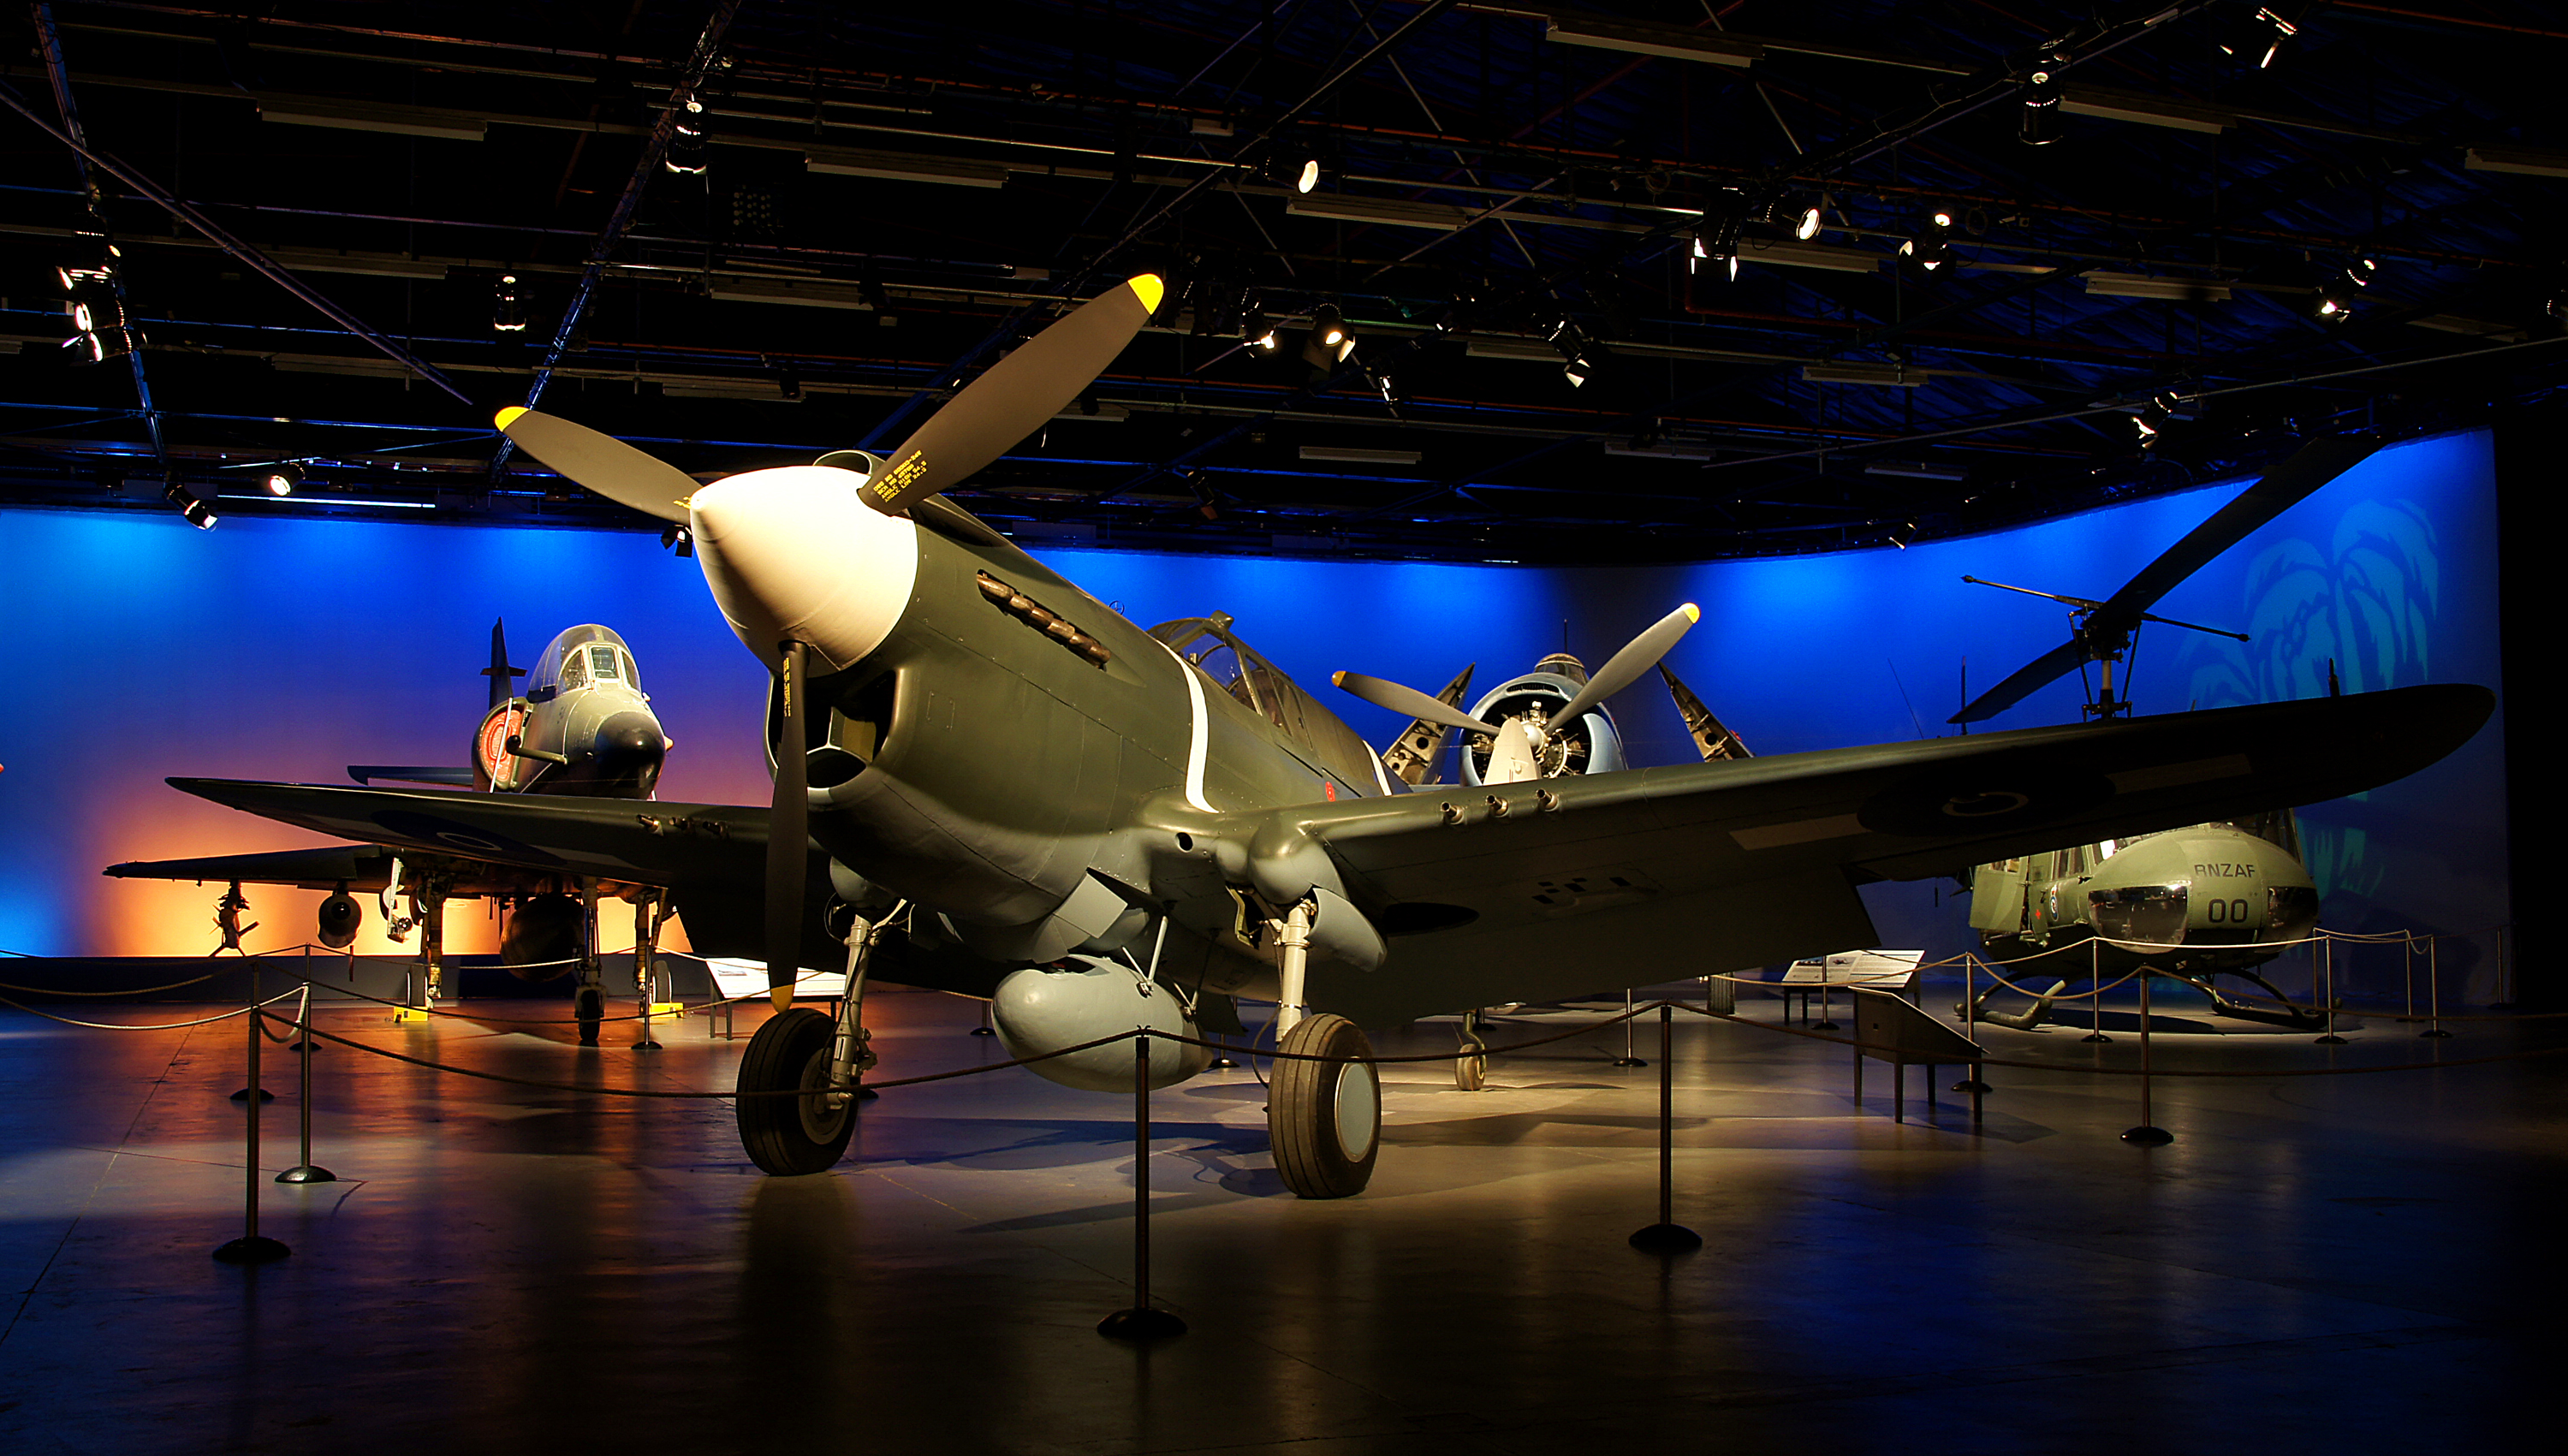
airplane, aircraft, vehicle, airline, aviation, airliner, tourist attraction, aircraftdisplays, curtissp40ekittyhawk, screenshot, atmosphere of earth, aerospace engineering, aircraft engine